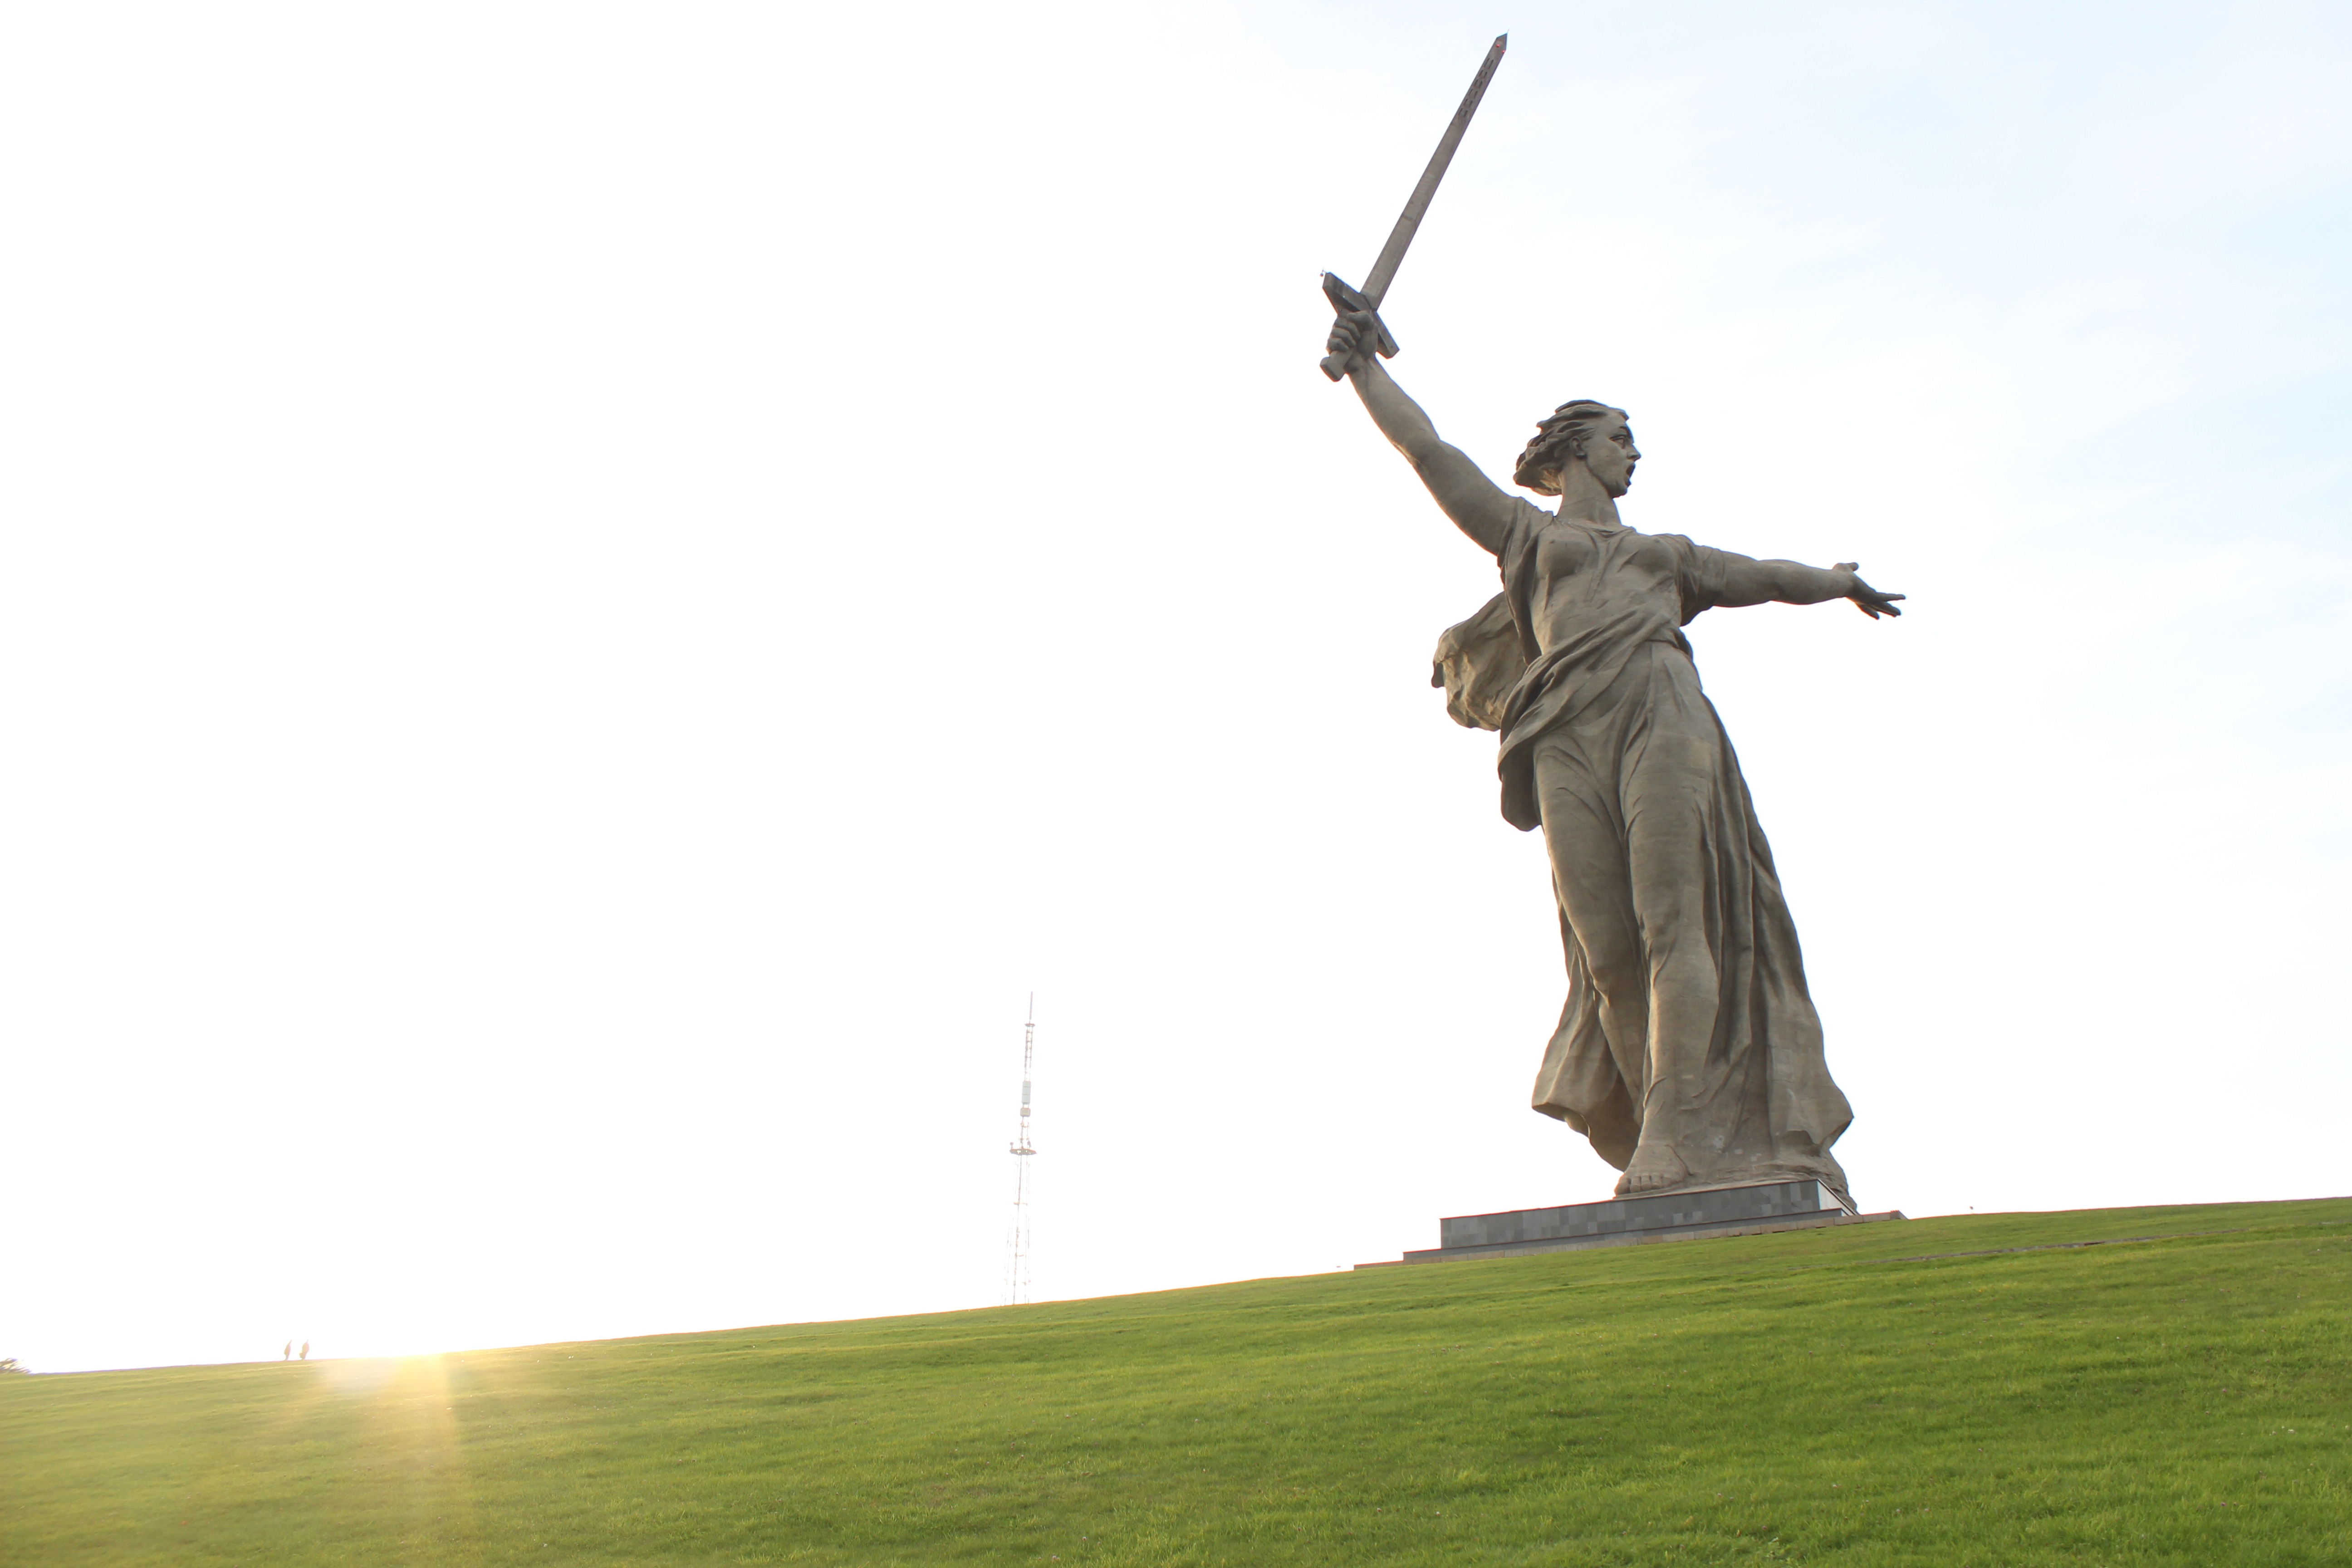
grass, sun, monument, statue, mother motherland